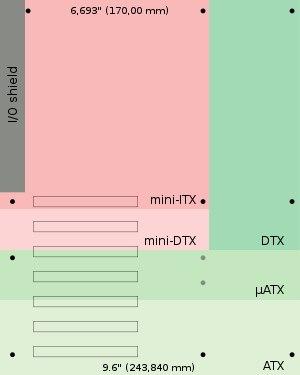
AMD a présenté un nouveau standard pour les boîtiers et les cartes mères miniatures, le DTX pour la première fois au CES en janvier 2007.